Everett Withers

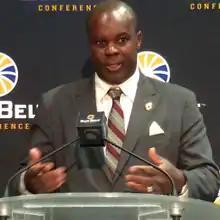
Withers at the 2016 Sun Belt Media Day

Everett Rowe Withers (born June 15, 1963) is an American football coach and former player. He was the defensive coordinator at FIU, and was the defensive backs coach for the New York Giants and as the head coach for the Texas State Bobcats. Withers served as head football coach at University of North Carolina at Chapel Hill during the 2011 season, at James Madison University in the 2014 and 2015 seasons, and as the interim head coach at Temple following Stan Drayton's firing in 2024.